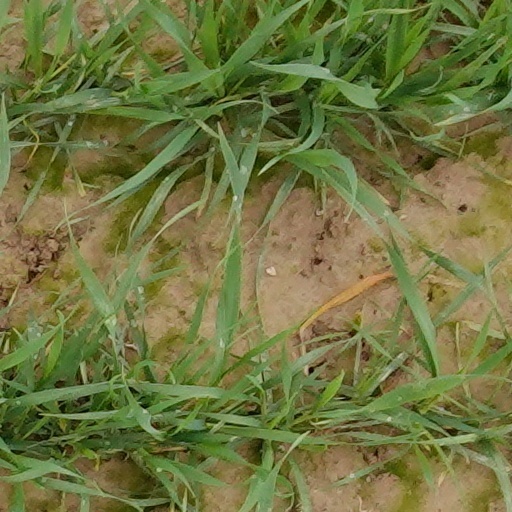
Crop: wheat